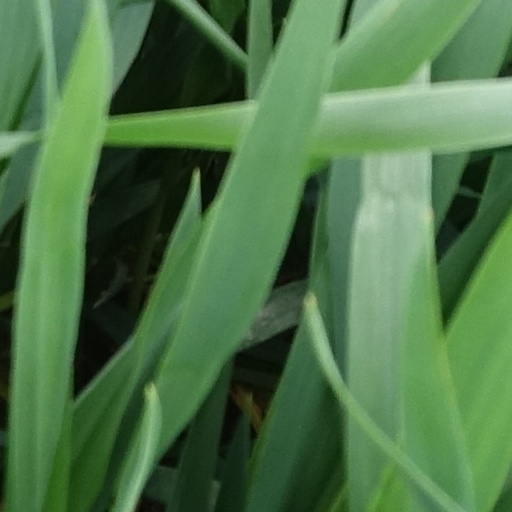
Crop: wheat